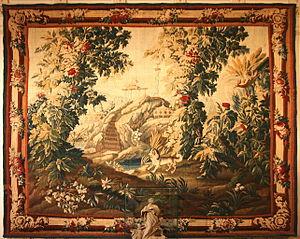
Le Limousin est une ancienne région administrative, issue d'une région historique et culturelle française et qui était composée des trois départements de la Corrèze, de la Creuse et de la Haute-Vienne. Elle est située en totalité dans la partie nord-ouest du Massif central. Ses habitants sont appelés les Limousins. En limousin elle se nomme Lemosin.
Les Ateliers Pinton ont été créés en 1867 dans la commune de Felletin située dans le département de la Creuse et la région Nouvelle-Aquitaine.
Le musée Grobet-Labadié est un musée marseillais abritant les collections ayant appartenu à une très riche famille marseillaise. Ce musée se situe dans l'hôtel particulier construit en 1873, face au palais Longchamp, sur les plans de l'architecte Gabriel Clauzel pour Alexandre Labadié qui était non seulement un riche industriel et négociant, mais fut également préfet des Bouches-du-Rhône, président du Conseil général et député.